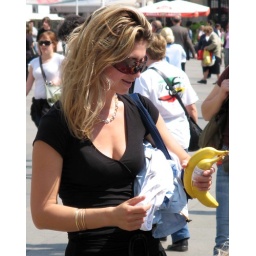
Blonde in black with two bananas